Edwin Chadwick

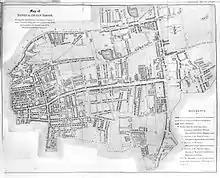
Chadwick's 1838 Bethnal Green parish map showing mortality from four diseases

In 1832, he was employed by the Royal Commission appointed to inquire into the operation of the Poor Law, and in 1833, he was made a full member of that commission. Chadwick and Nassau William Senior drafted the famous report of 1834, recommending the reform of the old law. Under the 1834 system, individual parishes were formed into Poor Law Unions, and each Poor Law Union was to have a union workhouse. Chadwick favoured a more centralised system of administration than the one adopted, and he felt the Poor Law reform of 1834 should have provided for the management of poor law relief by salaried officers controlled from a central board, with the boards of guardians acting merely as inspectors.